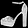
Label: Sandal